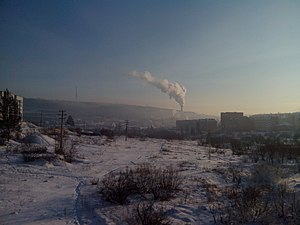
Zjeleznogorsk-Ilimskij
Zjeleznogorsk-Ilimskij er en by i Irkutsk oblast, Sibiriske føderale distrikt i Den Russiske Føderation omkring 850 kilometer nord for oblastens administrative center, Irkutsk. Byen har 23.643 indbyggere og blev grundlagt i 1948.